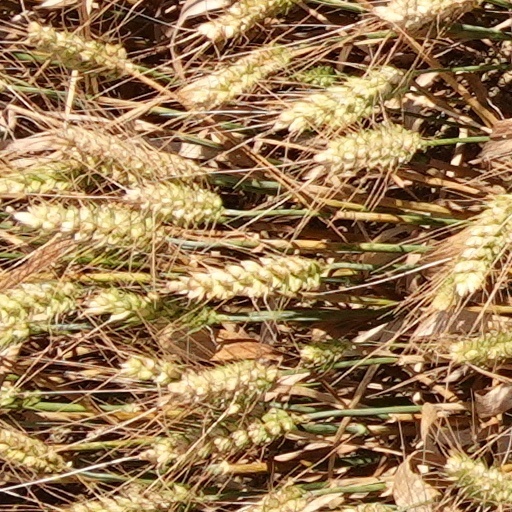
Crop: wheat